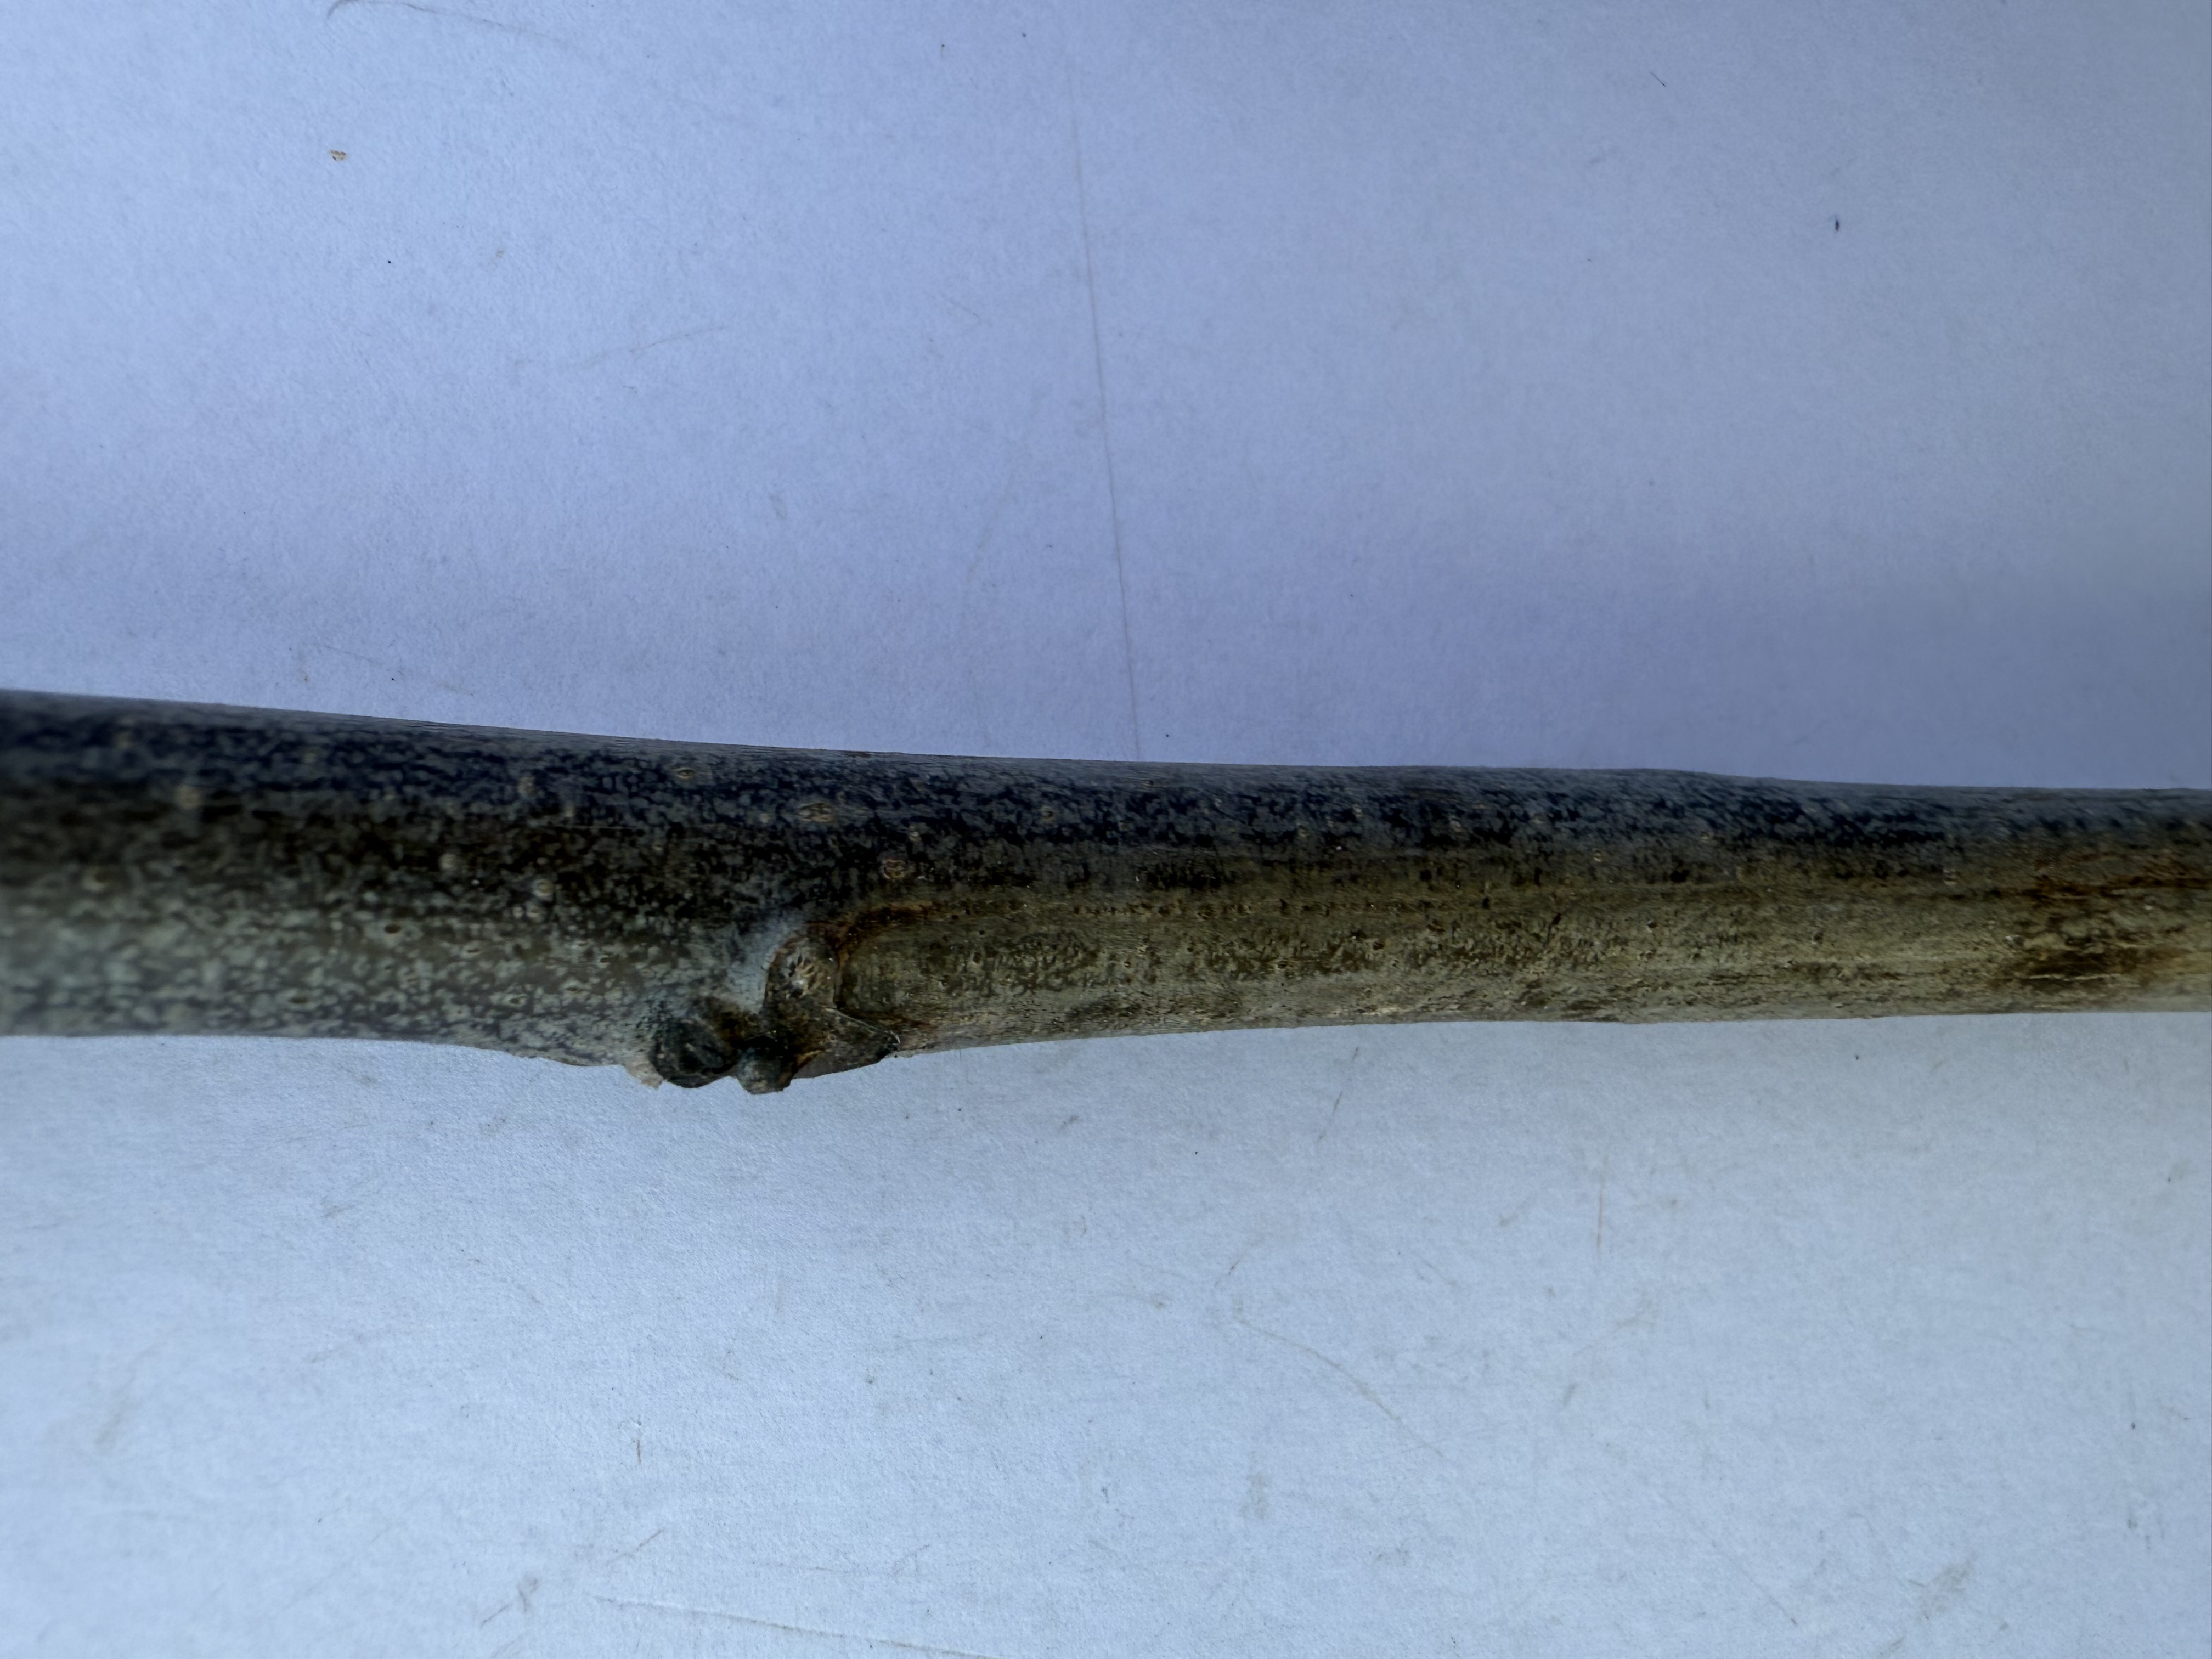
Variety: Wild Walnut